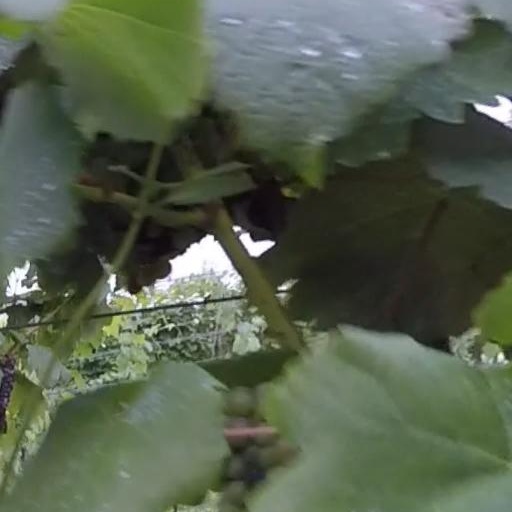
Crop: grape